Tanat Nuserbayev

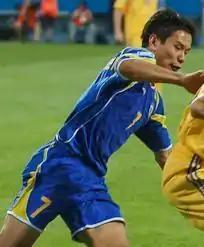

Tanat Akimzhanuly Nuserbayev ("Tañat Äkımjanūly Nöserbaev"; born 1 January 1987) is a Kazakh footballer who plays as a right winger or as a forward for FC Turan, and the Kazakhstan national football team.